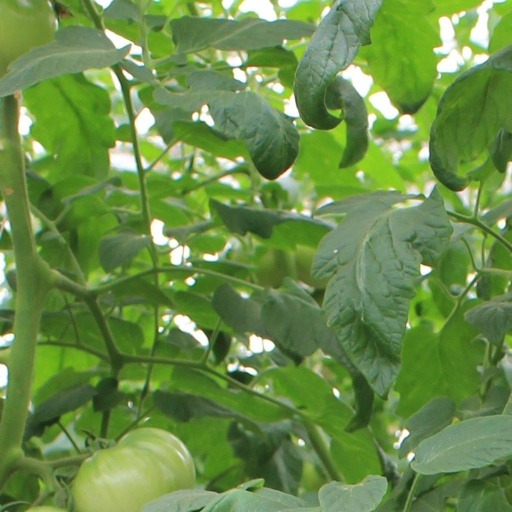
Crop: tomato